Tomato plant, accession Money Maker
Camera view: bottom (45 deg); turntable rotation: 210 degrees
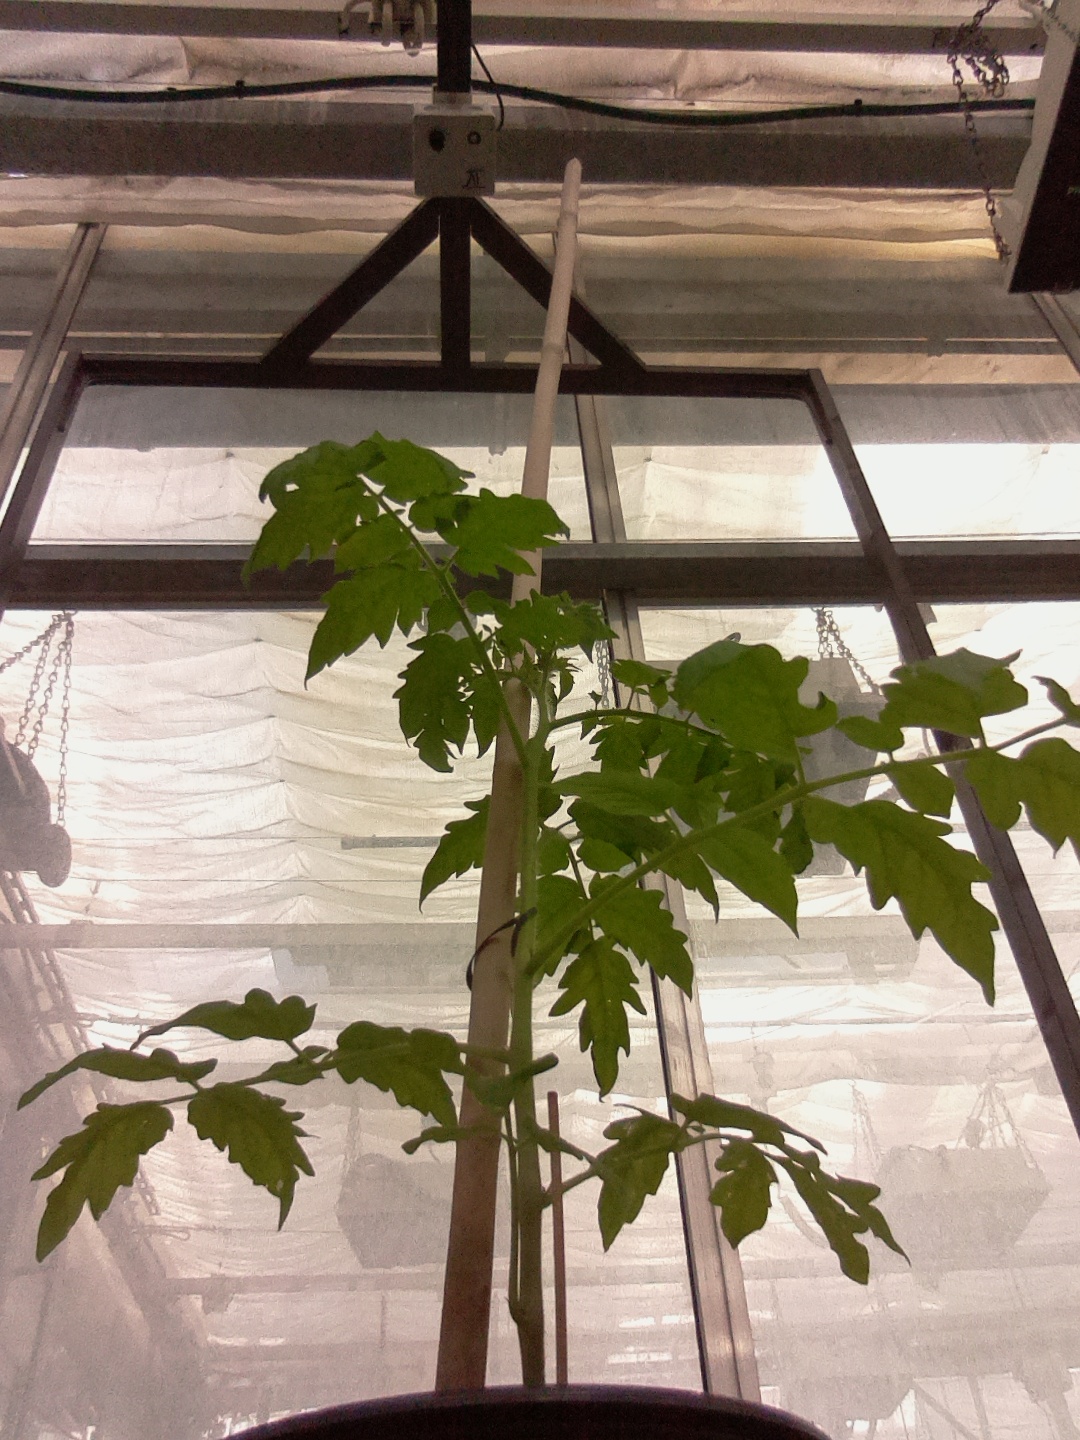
BBCH growth stage 13: 6 of true leaves visible